Elizabeth F. Ellet

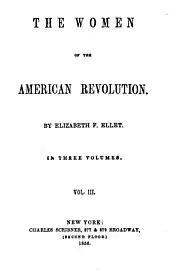
Frontispiece of "The Women of the American Revolution" (1856 edition)

Around 1846, Ellet began a major project in historical writing: to profile the life stories of women who sacrificed for, and were committed to, the American Revolution. She did this by searching out unpublished letters and diaries, and by interviewing descendants of Revolutionary era and frontier women, becoming the first historian of the Revolution to carry out such an effort. She noted the "abundance of materials for the [masculine] history of action" and attempted to add balance by telling the feminine side, referring to the founding "mothers" as giving "nurture in the domestic sanctuary of that love of civil liberty which afterwards kindled into a flame and shed light on the world".